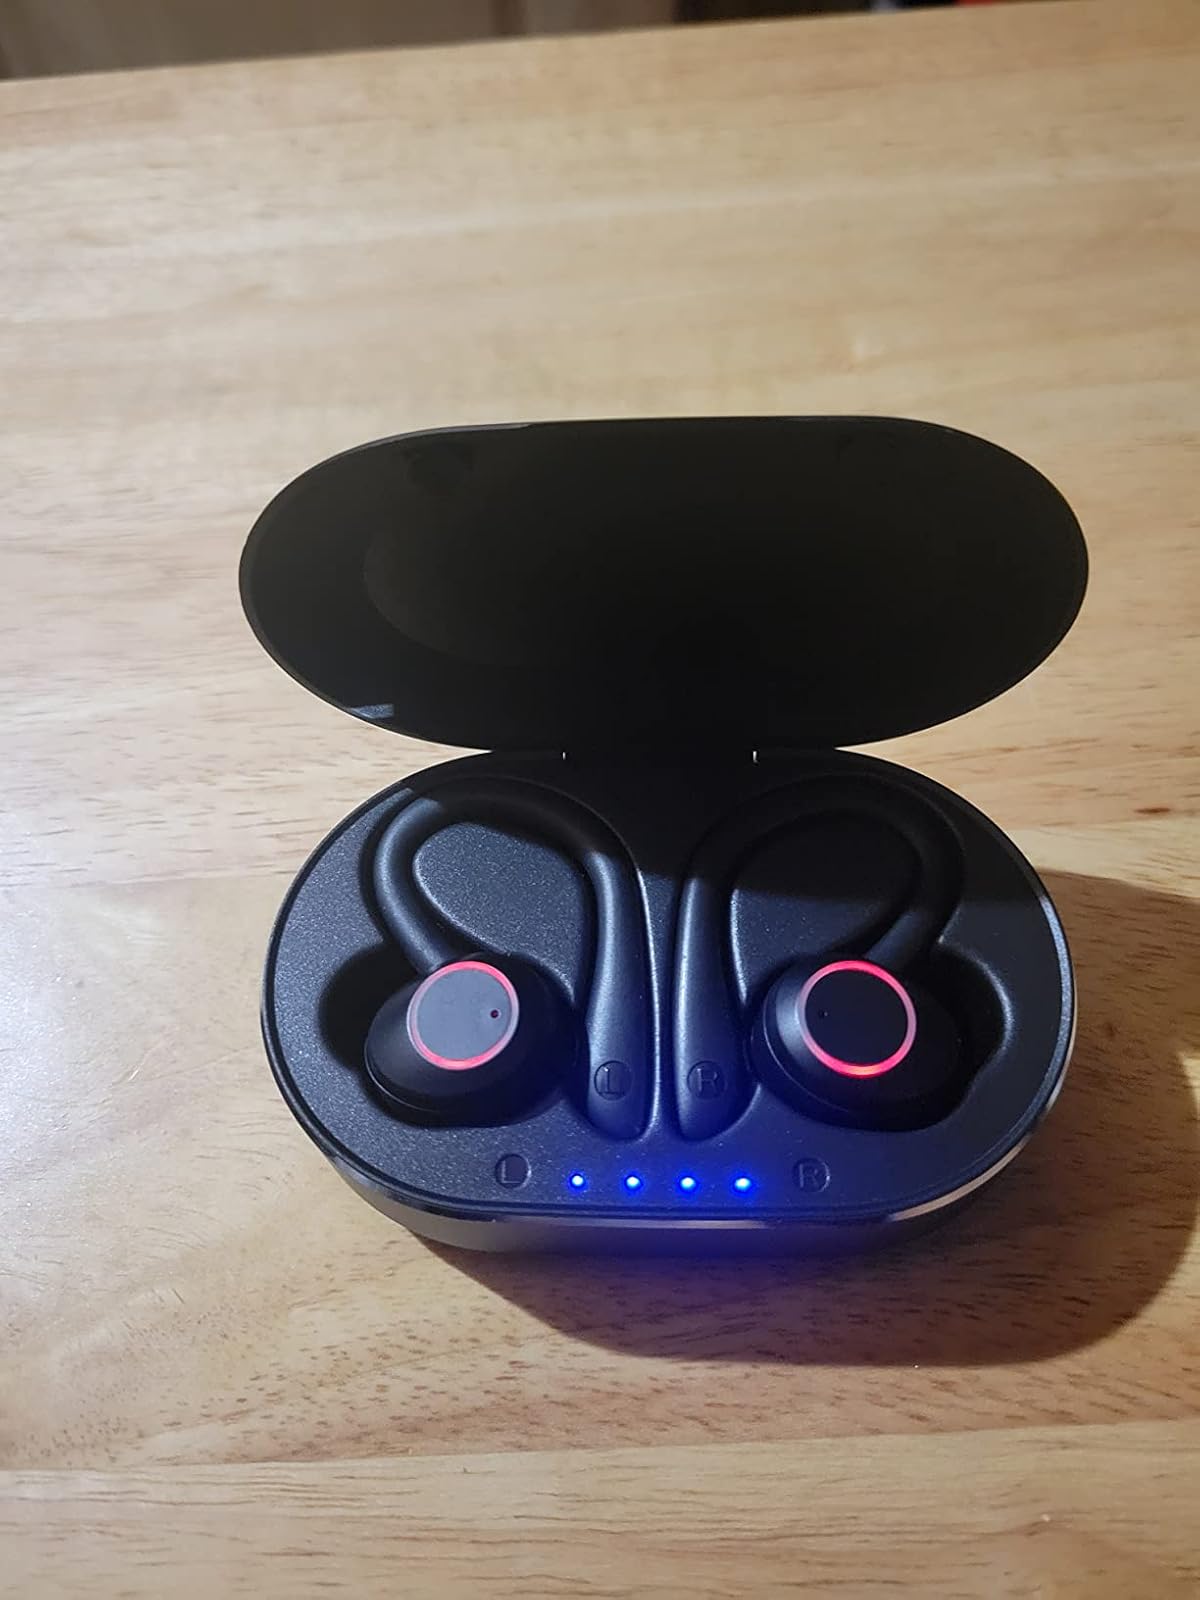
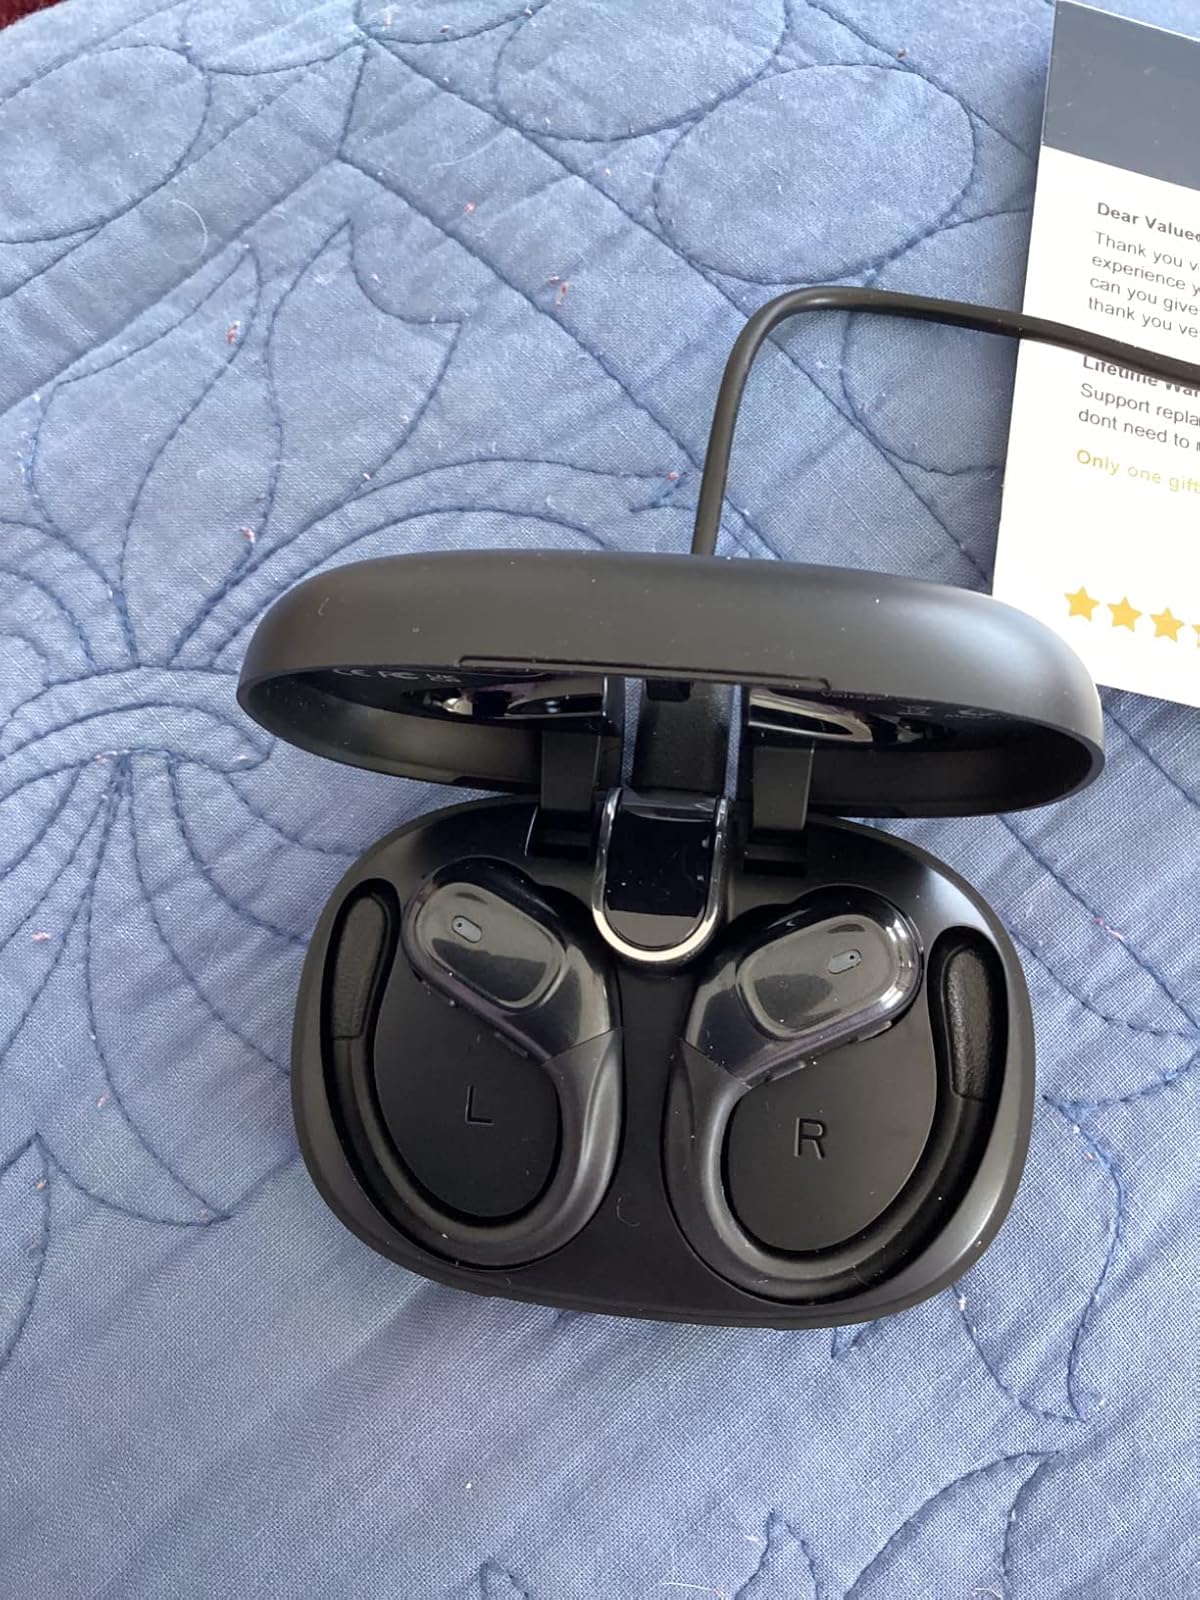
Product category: earbuds
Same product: no